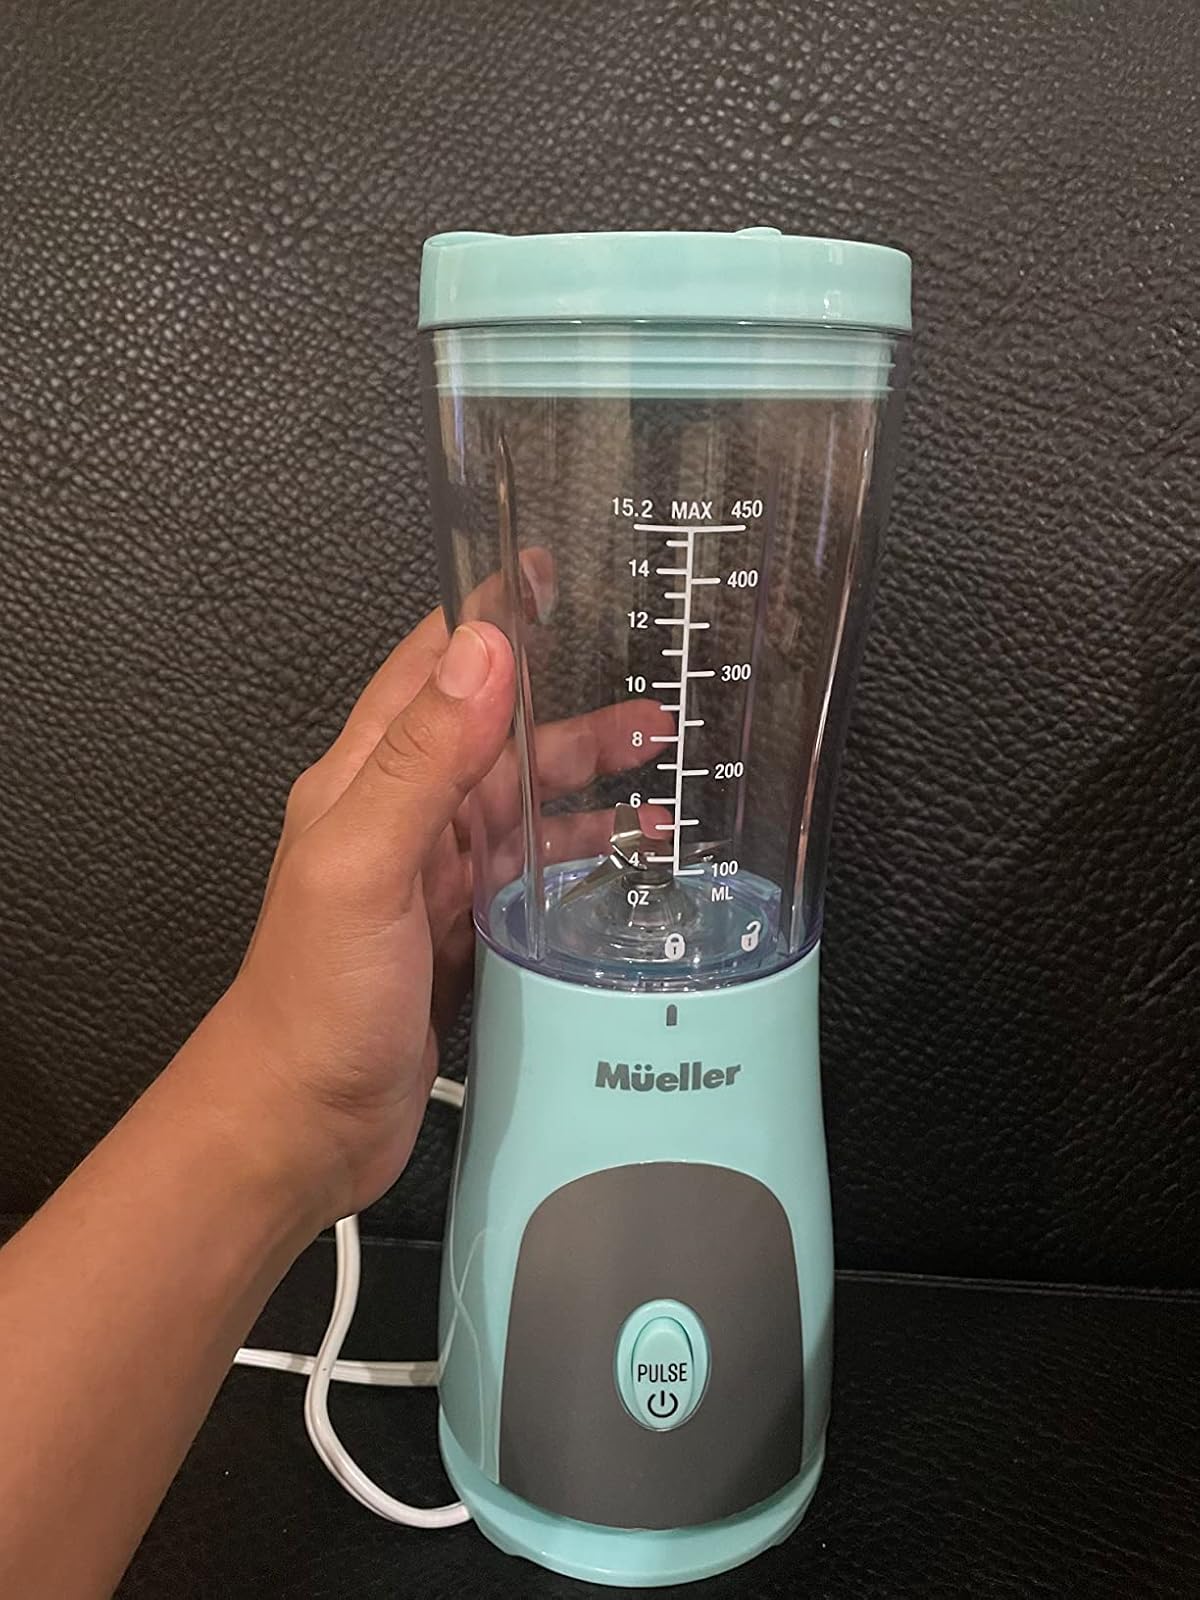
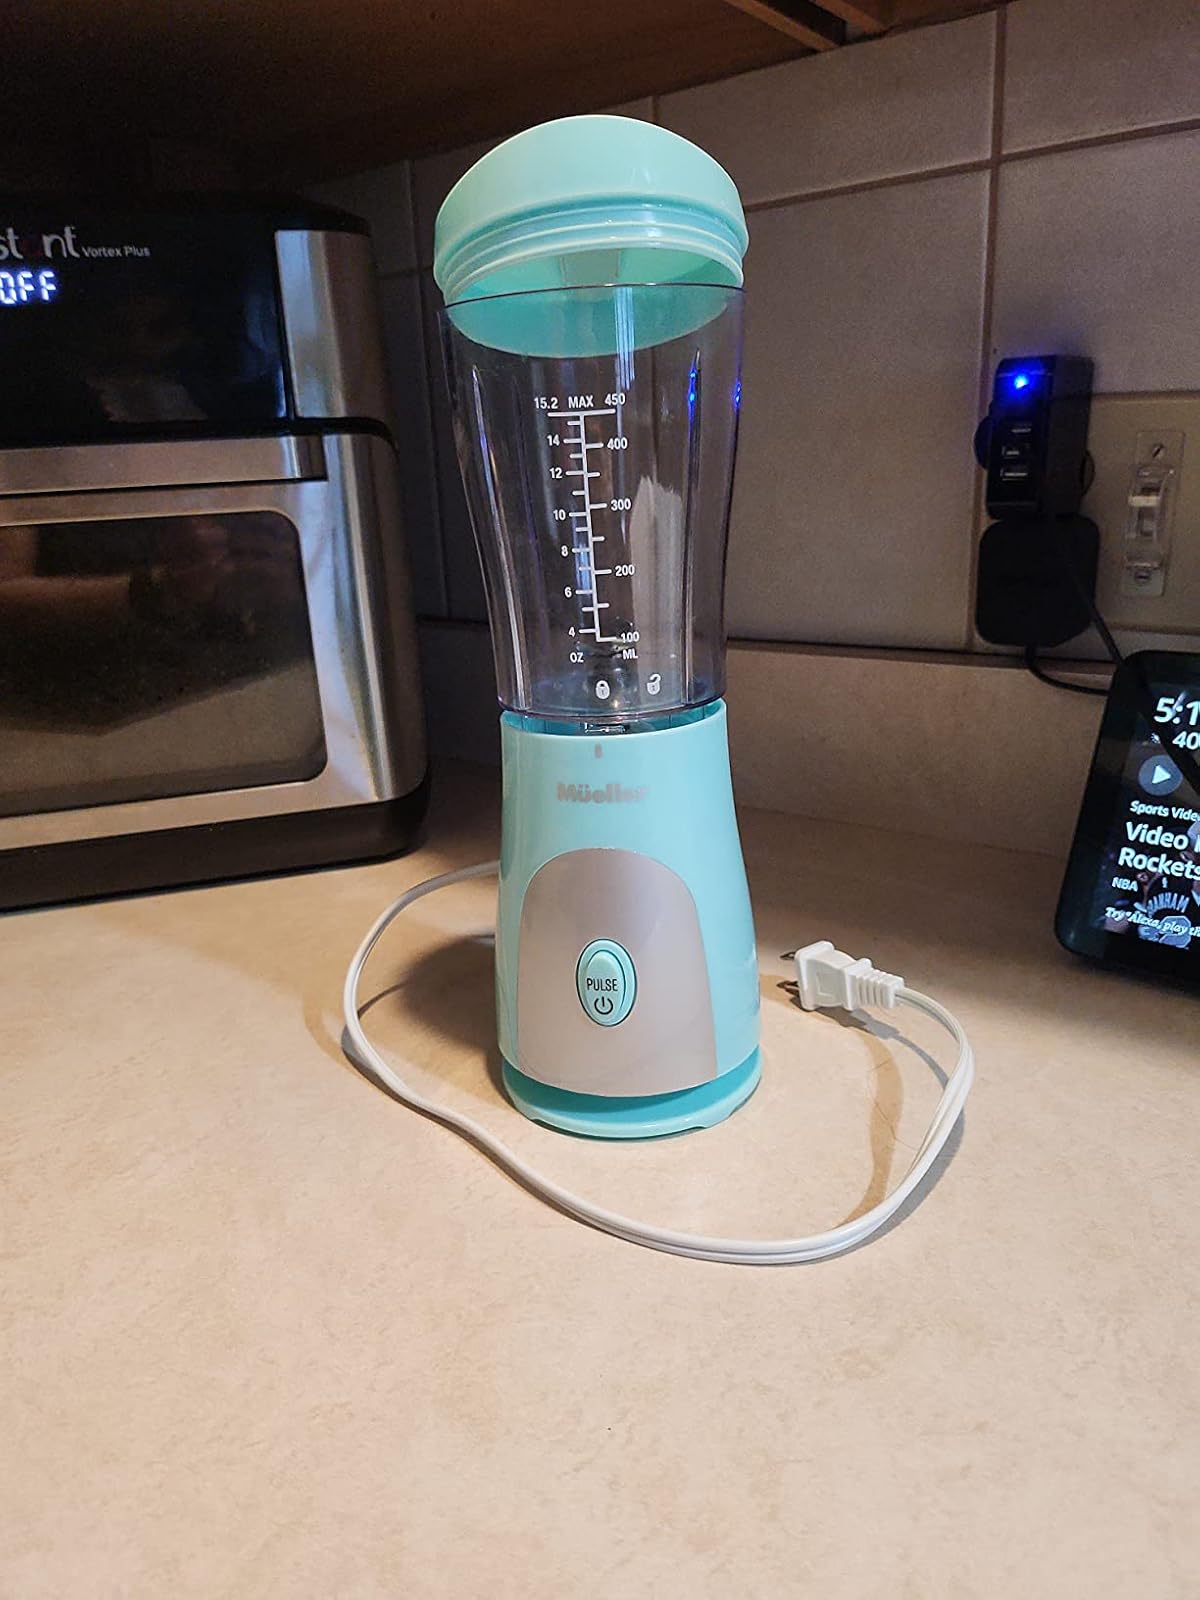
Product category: items_blender
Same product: yes